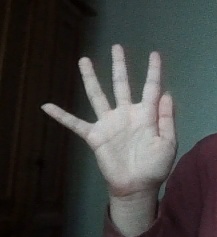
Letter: sheen